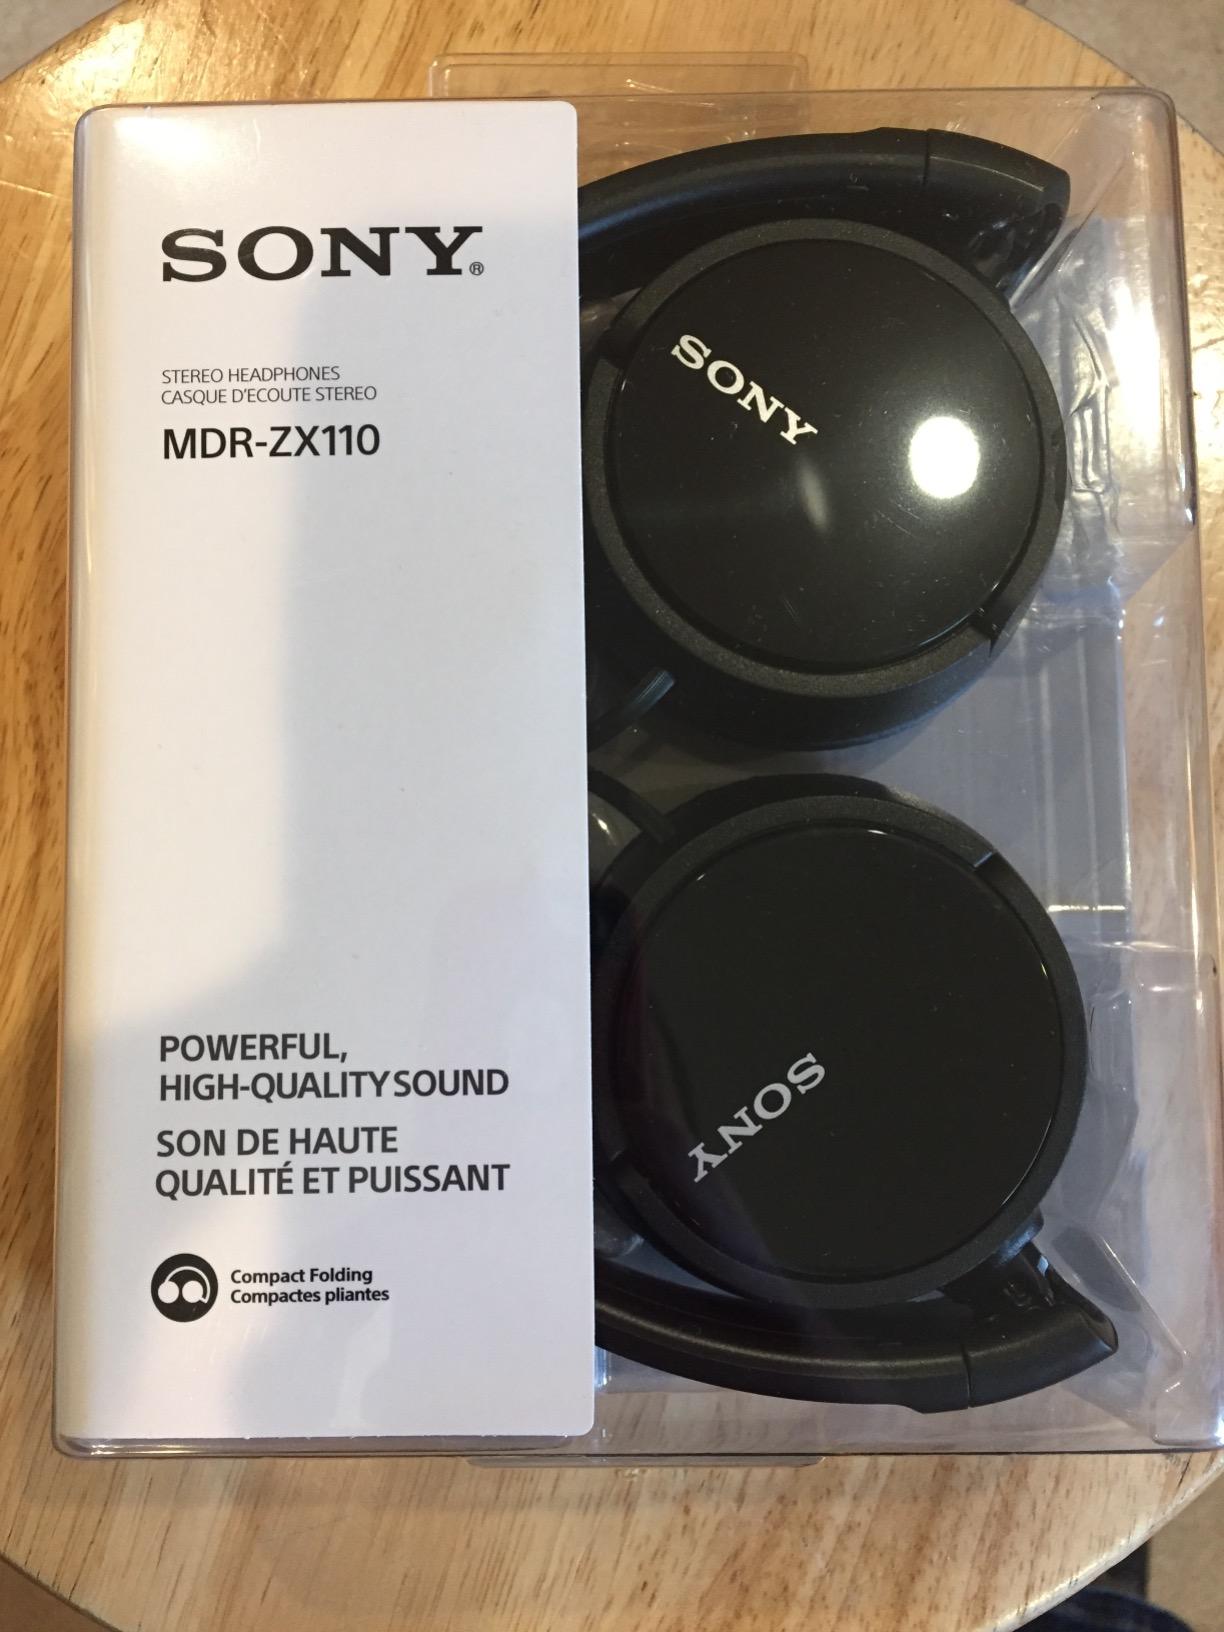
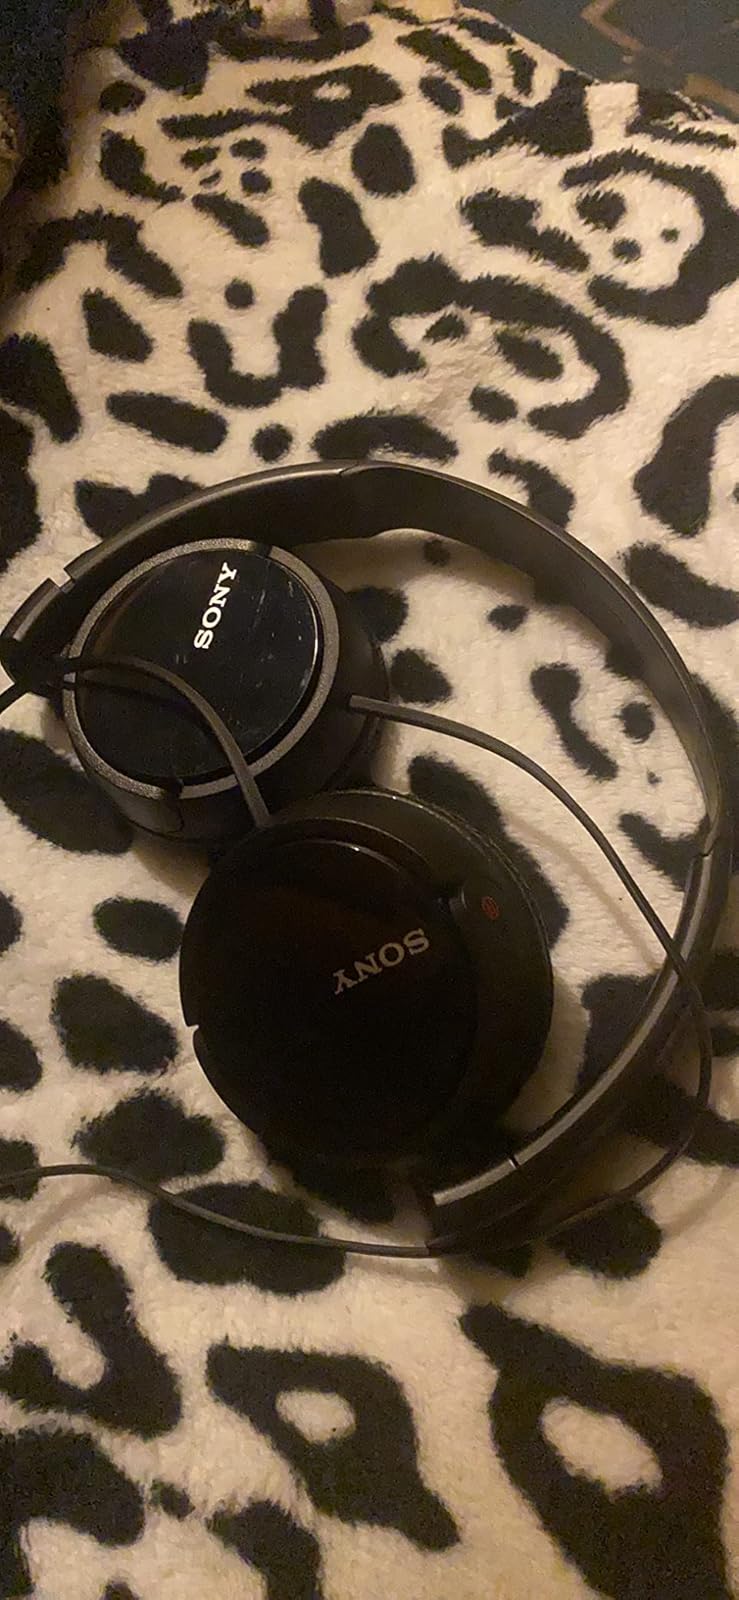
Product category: headphones
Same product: yes